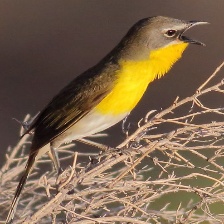
Species: YELLOW BREASTED CHAT
Scientific name: ICTERIA VIRENS